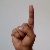
The image shows a hand gesture representing the letter 'D' in Indian Sign Language.